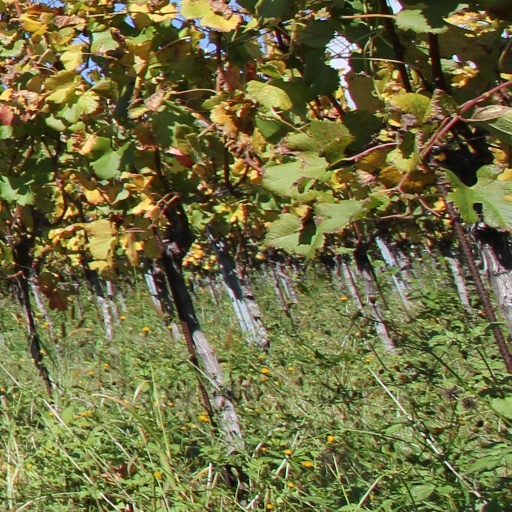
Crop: grape